Lead service line

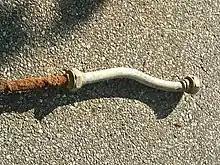
Lead gooseneck connected to a steel pipe

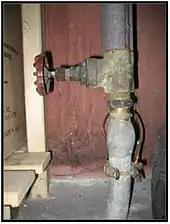
Lead service line connected to residential plumbing

In modern times, lead was still widely used in water distribution systems and plumbing hardware before the early 20th century, including lead pipes, leaded solder and leaded alloys. One part of the system is the connections between the water mains and the water user locations. A service line is a pipe that makes the connection, which was also made of lead in those days. The first portion of the service line is called a gooseneck, which connects to a valve at the water main and is required to be flexible to allow some movement. Lead goosenecks (also called lead service connections or LSCs) were commonly used in the past due to their durability and flexibility. In colder-weather areas, the connection between the water main and the rest of the service line is subjected to expansion and contraction during temperature changes. When stiffer service lines made of galvanized steel pipe were used, lead goosenecks were installed to connect to the water main to reduce breakage from such expansion and contraction.